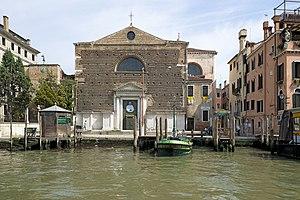
Le Grand Canal est la principale artère maritime qui traverse Venise, en Italie.
Cet article recense les églises de Venise, en Italie.
L'église San Marcuola ou Santi Ermagora e Fortunato est une église catholique de Venise, en Italie.